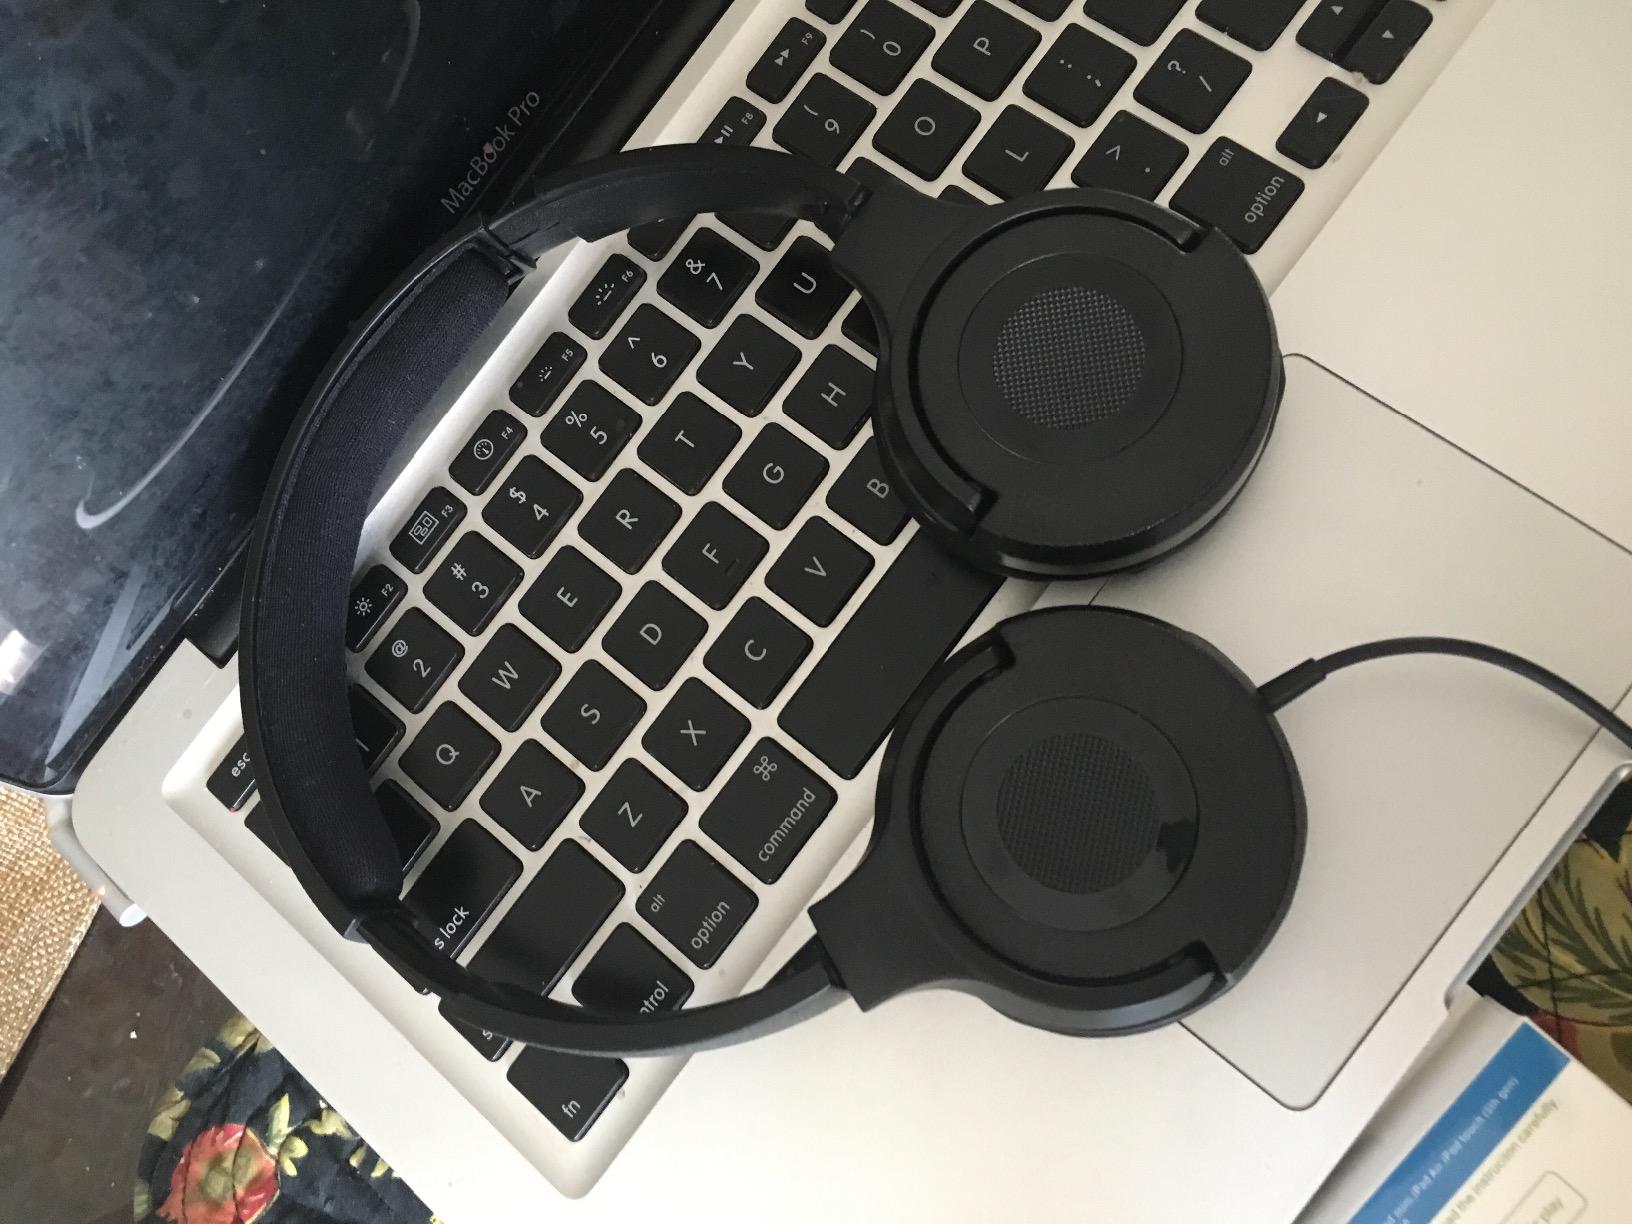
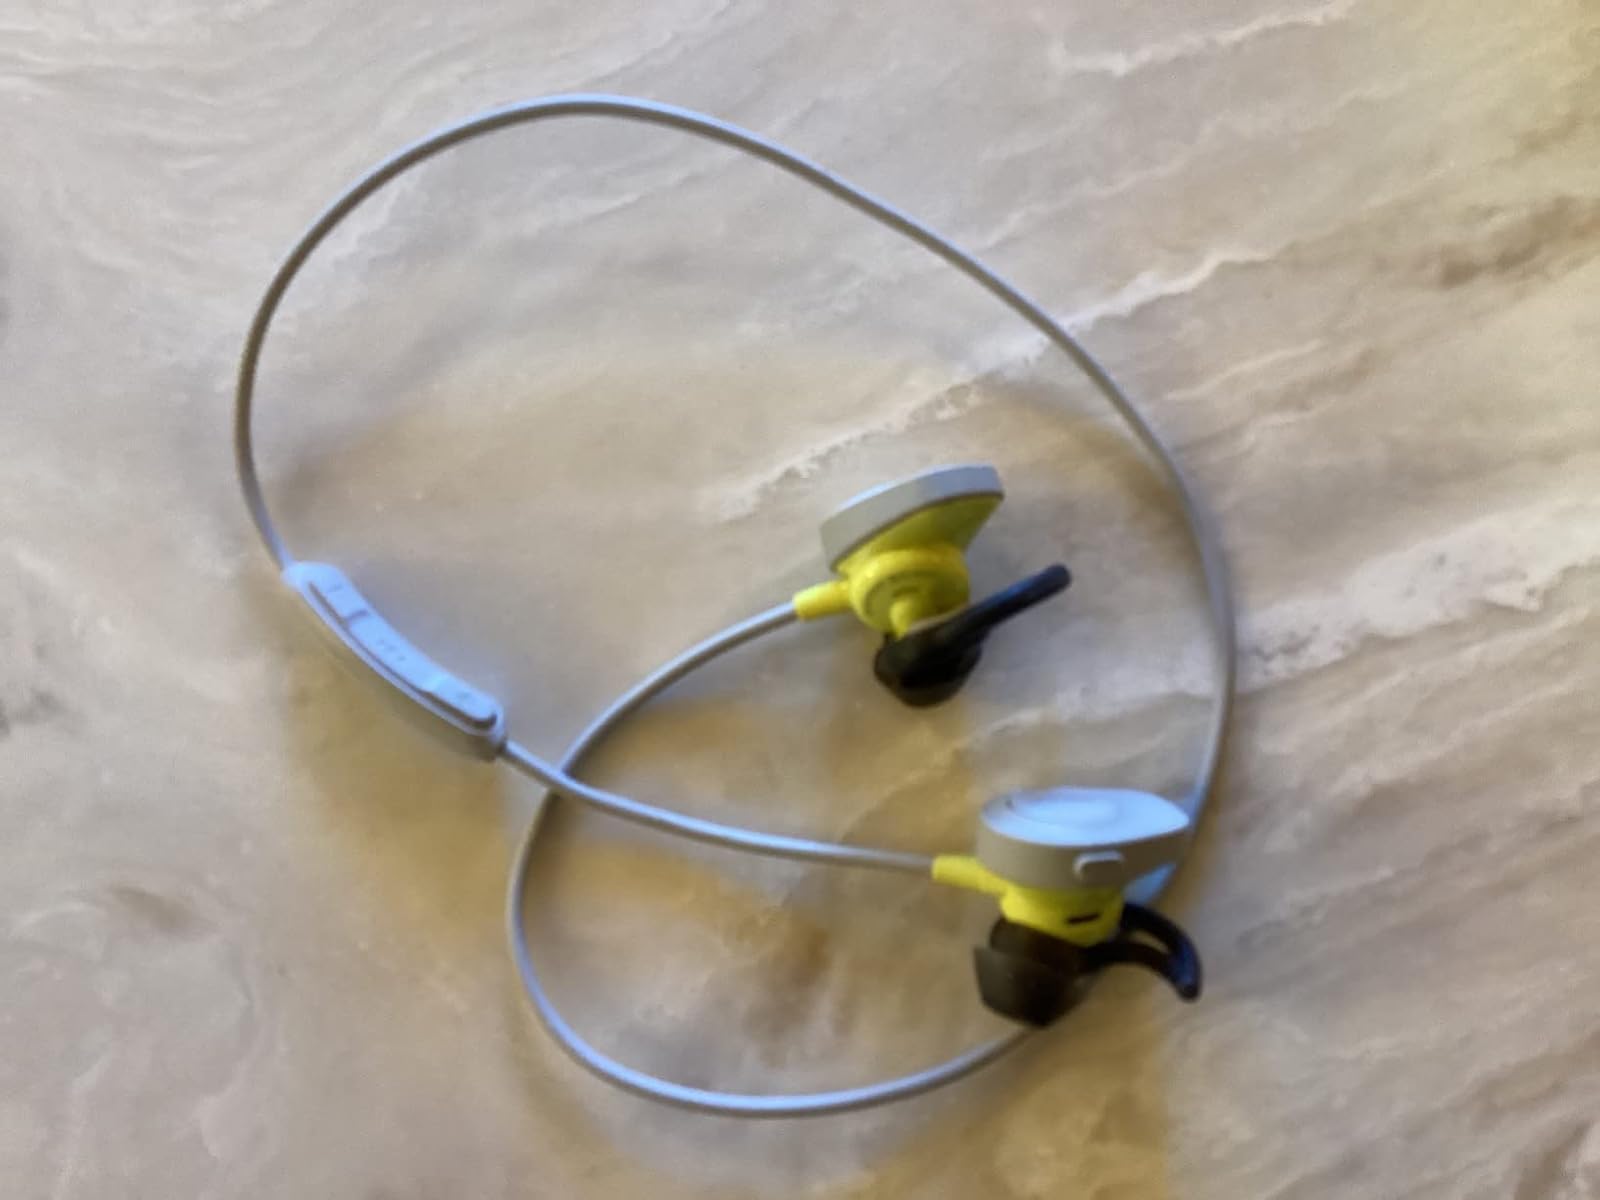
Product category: headphones
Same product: no